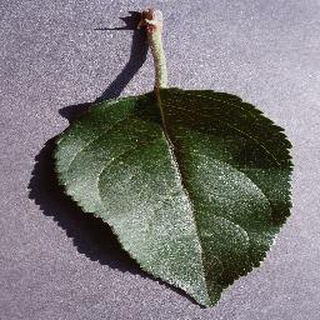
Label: healthy_apple